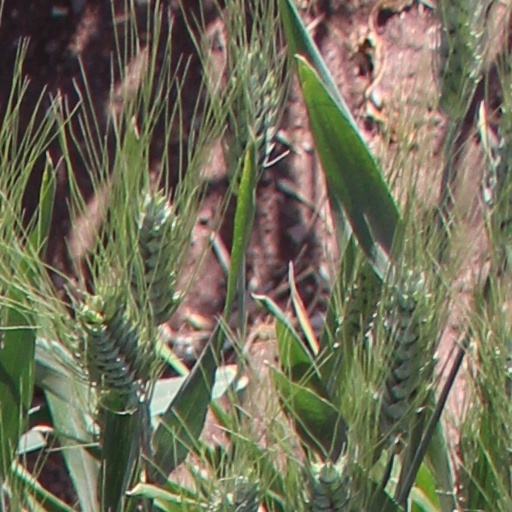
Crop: wheat